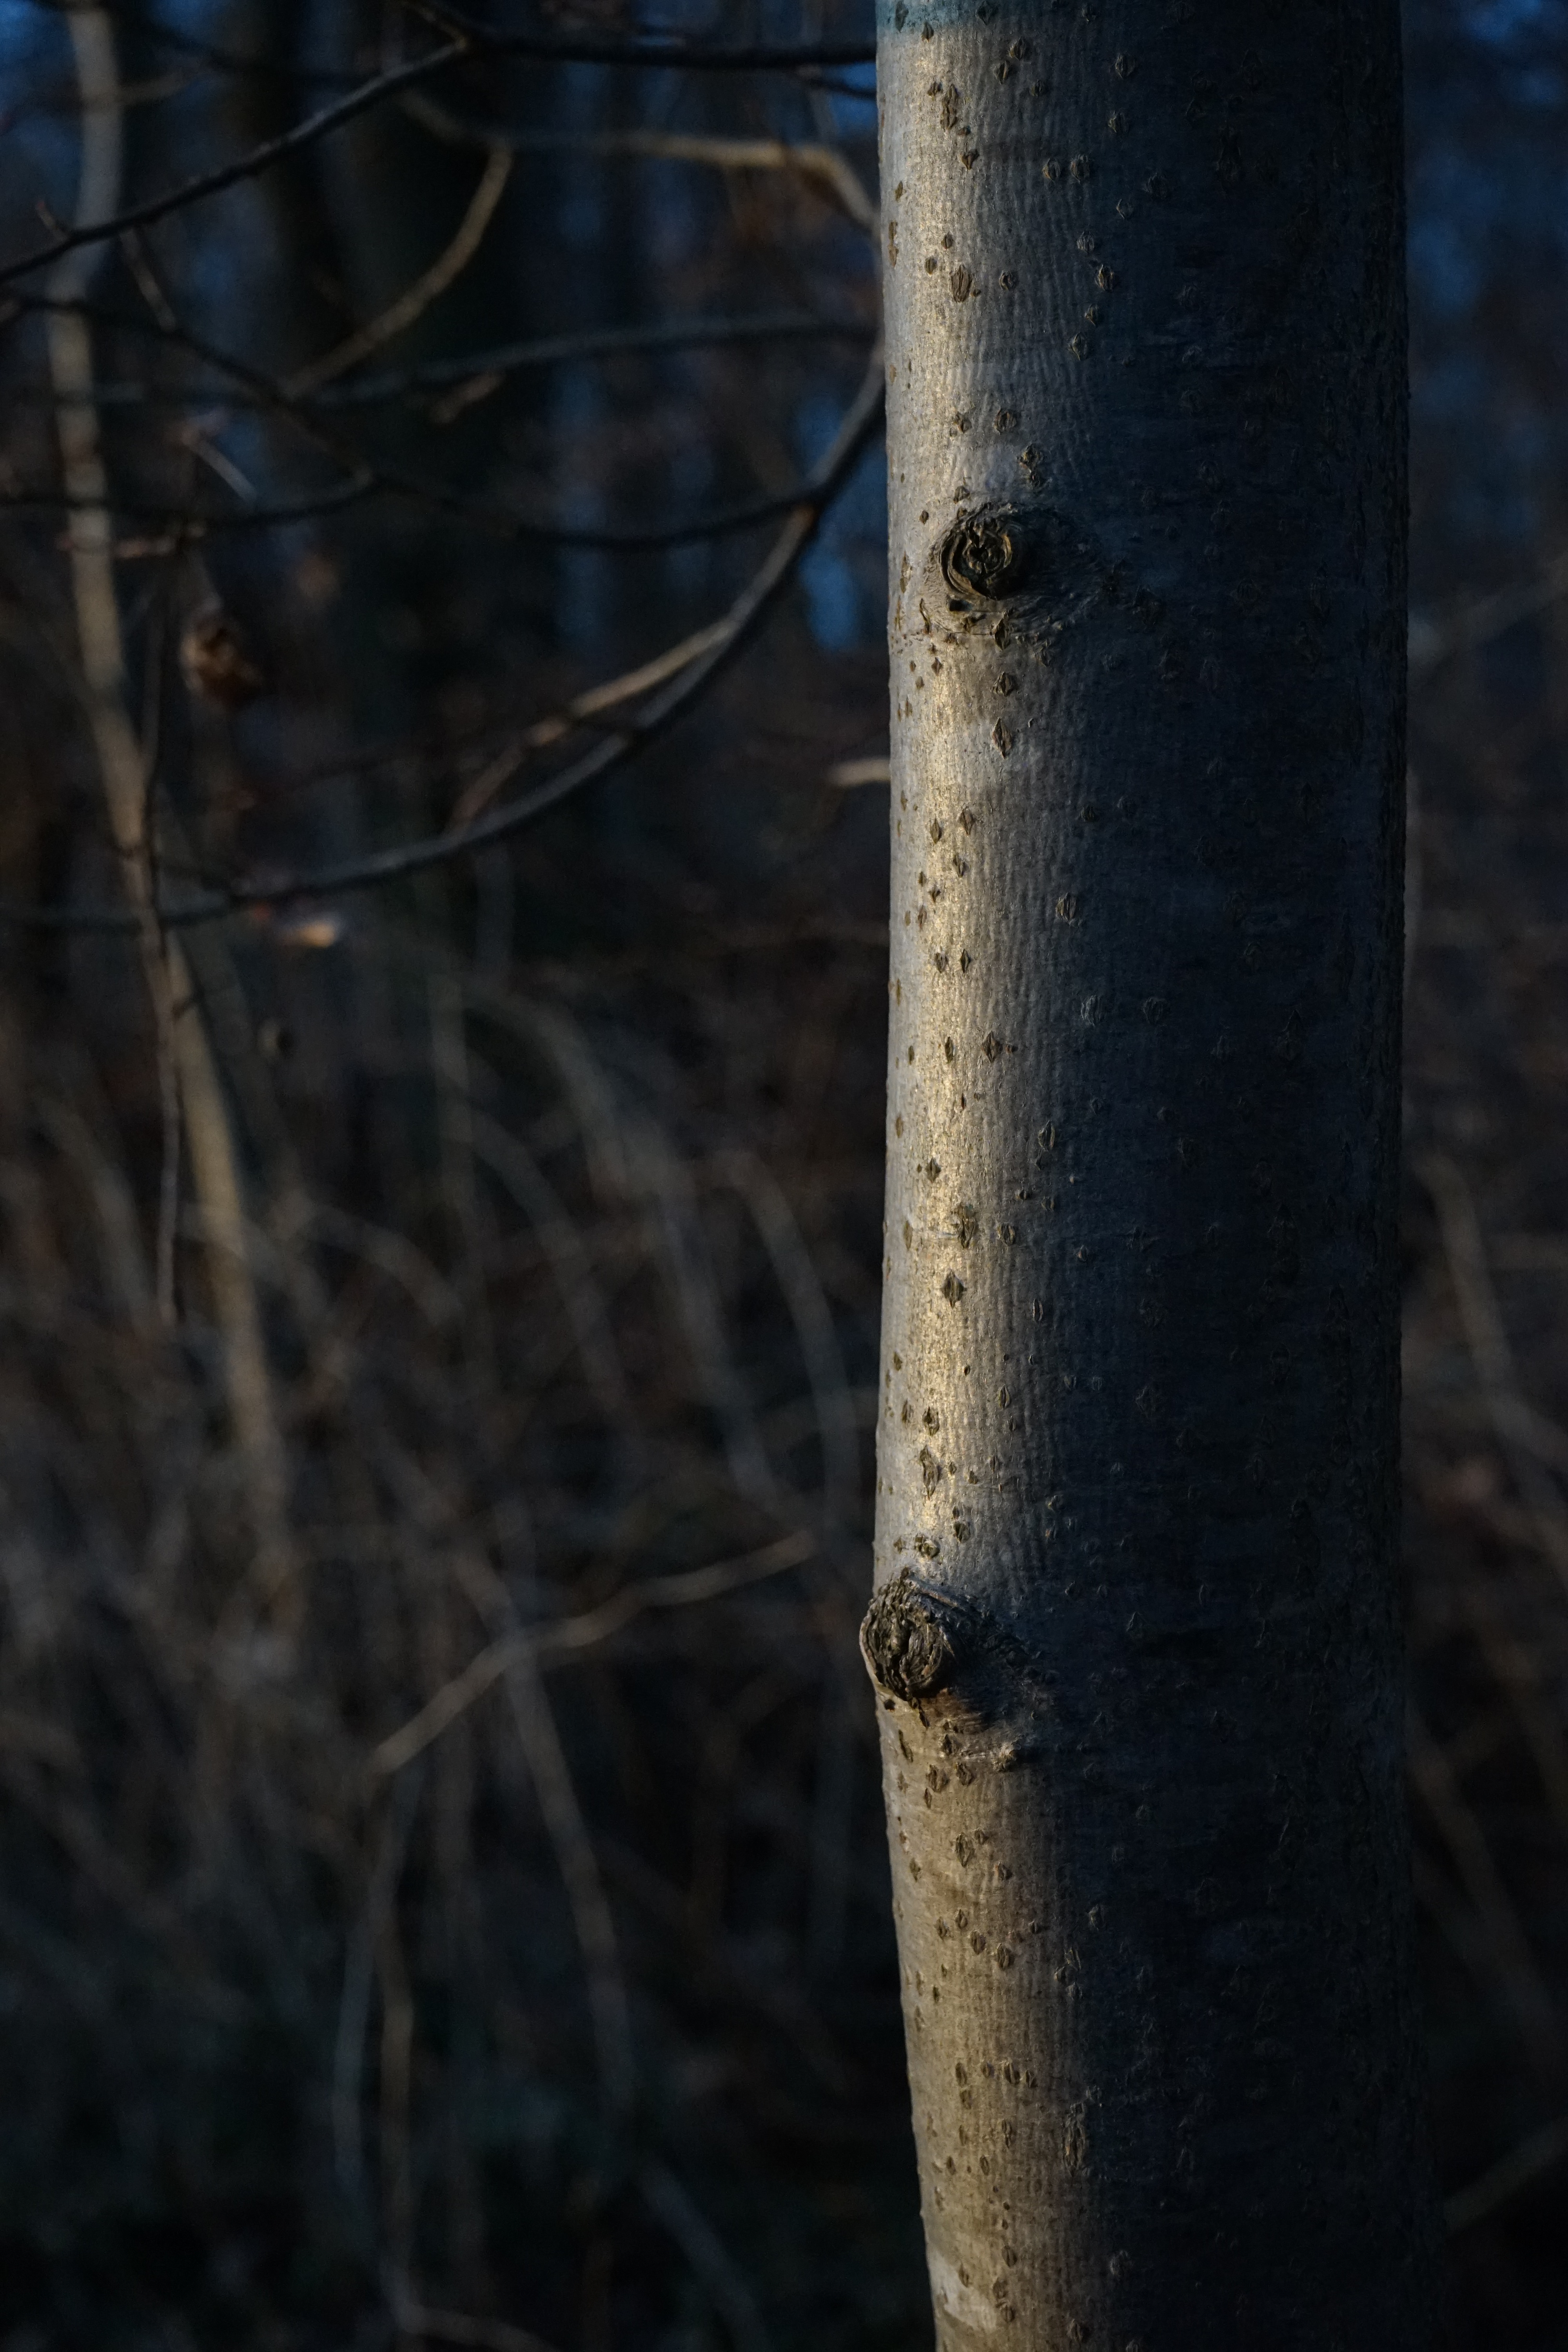
tree, nature, forest, branch, winter, light, plant, wood, sunlight, leaf, trunk, bark, log, reflection, autumn, darkness, season, twig, close up, tribe, woodland, habitat, beech, fagus sylvatica, natural environment, plant stem, woody plant